List of ancient Roman fasti

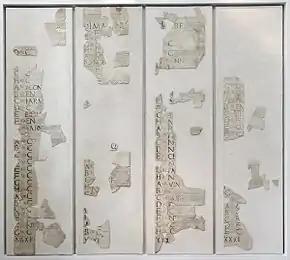
Fragments of the "Fasti Praenestini"

Ancient Roman "fasti" were calendars "(fasti)" that recorded religious observances and officially commemorated events. They were typically displayed in the form of an inscription at a prominent public location such as a major temple; several of these "fasti" survive, but in states of varying fragmentation. Some calendars are preserved as papyri or manuscripts.